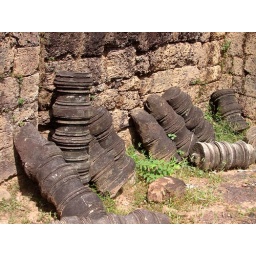
window columns felled by time